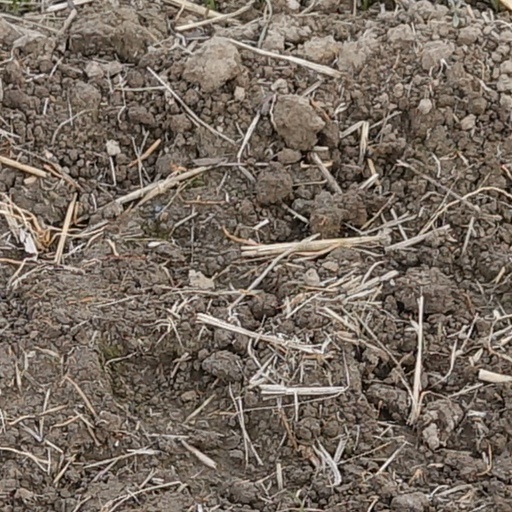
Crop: wheat